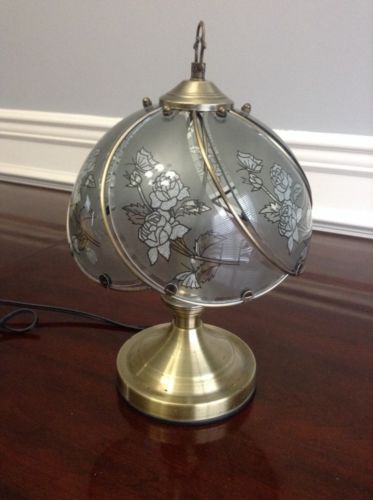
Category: lamp